Duncan Keith

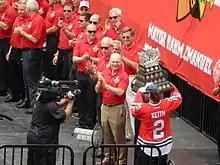
Keith with the Conn Smythe Trophy in June 2015.

On June 4, 2013, Keith received a one-game suspension for a slash to the face of Los Angeles Kings' forward Jeff Carter during Game 3 of the Western Conference Finals. The league, in announcing the suspension, referred to the slash as "a one handed upward swing" which struck Carter directly in the face causing a laceration which required 20 stitches to close. After defeating the defending Stanley Cup champion Kings in five games in the Western Conference Finals, Keith and the Blackhawks defeated the Boston Bruins in six games in the Stanley Cup Finals and Keith assisted on the late game tying goal by Bryan Bickell in game six before Dave Bolland scored the series clinching goal moments later.